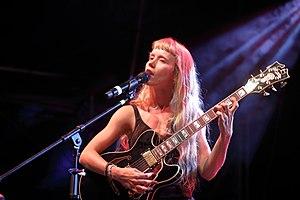
Alice Phoebe Lou est une chanteuse-compositrice sud-africaine. Elle a sorti deux EP et trois albums. En décembre 2017, sa chanson She tirée du film Hedy Lamarr: From Extase to Wifi fait partie des nominées pour l'Oscar de la meilleure chanson originale lors de la 89e cérémonie des Oscars.